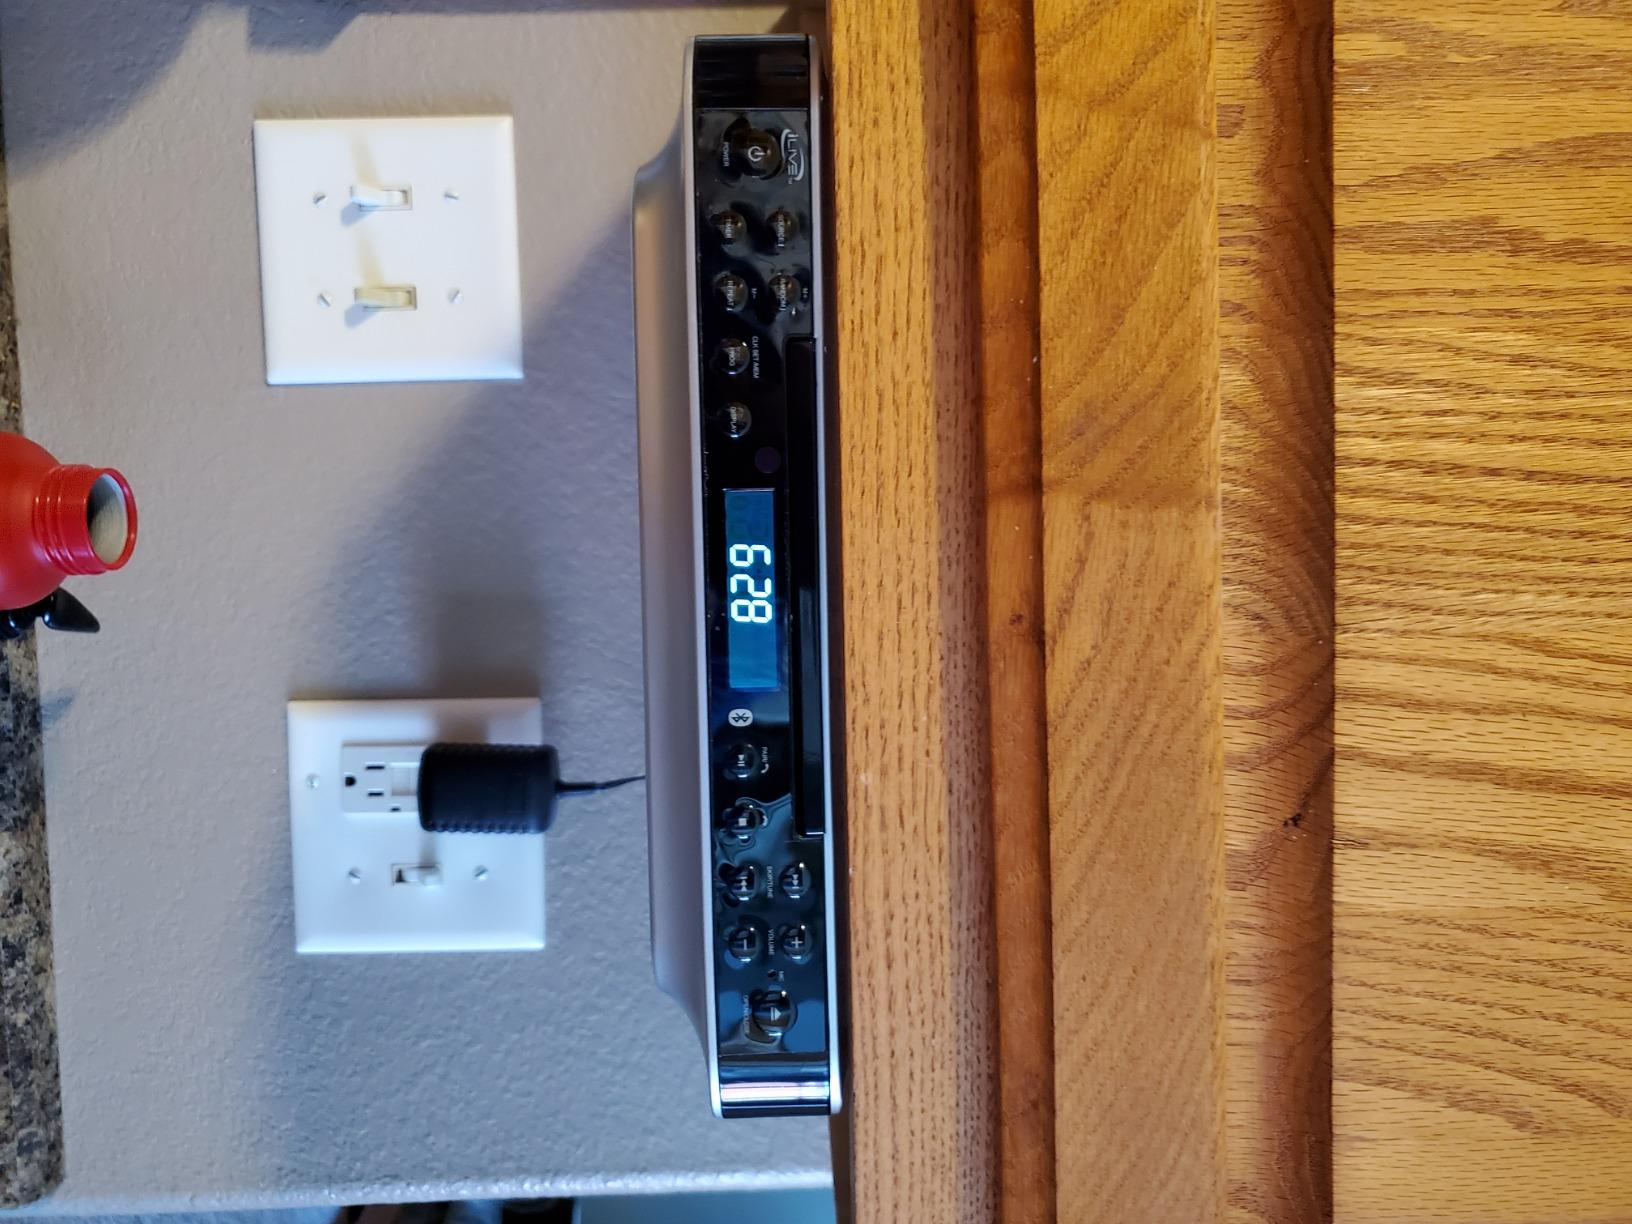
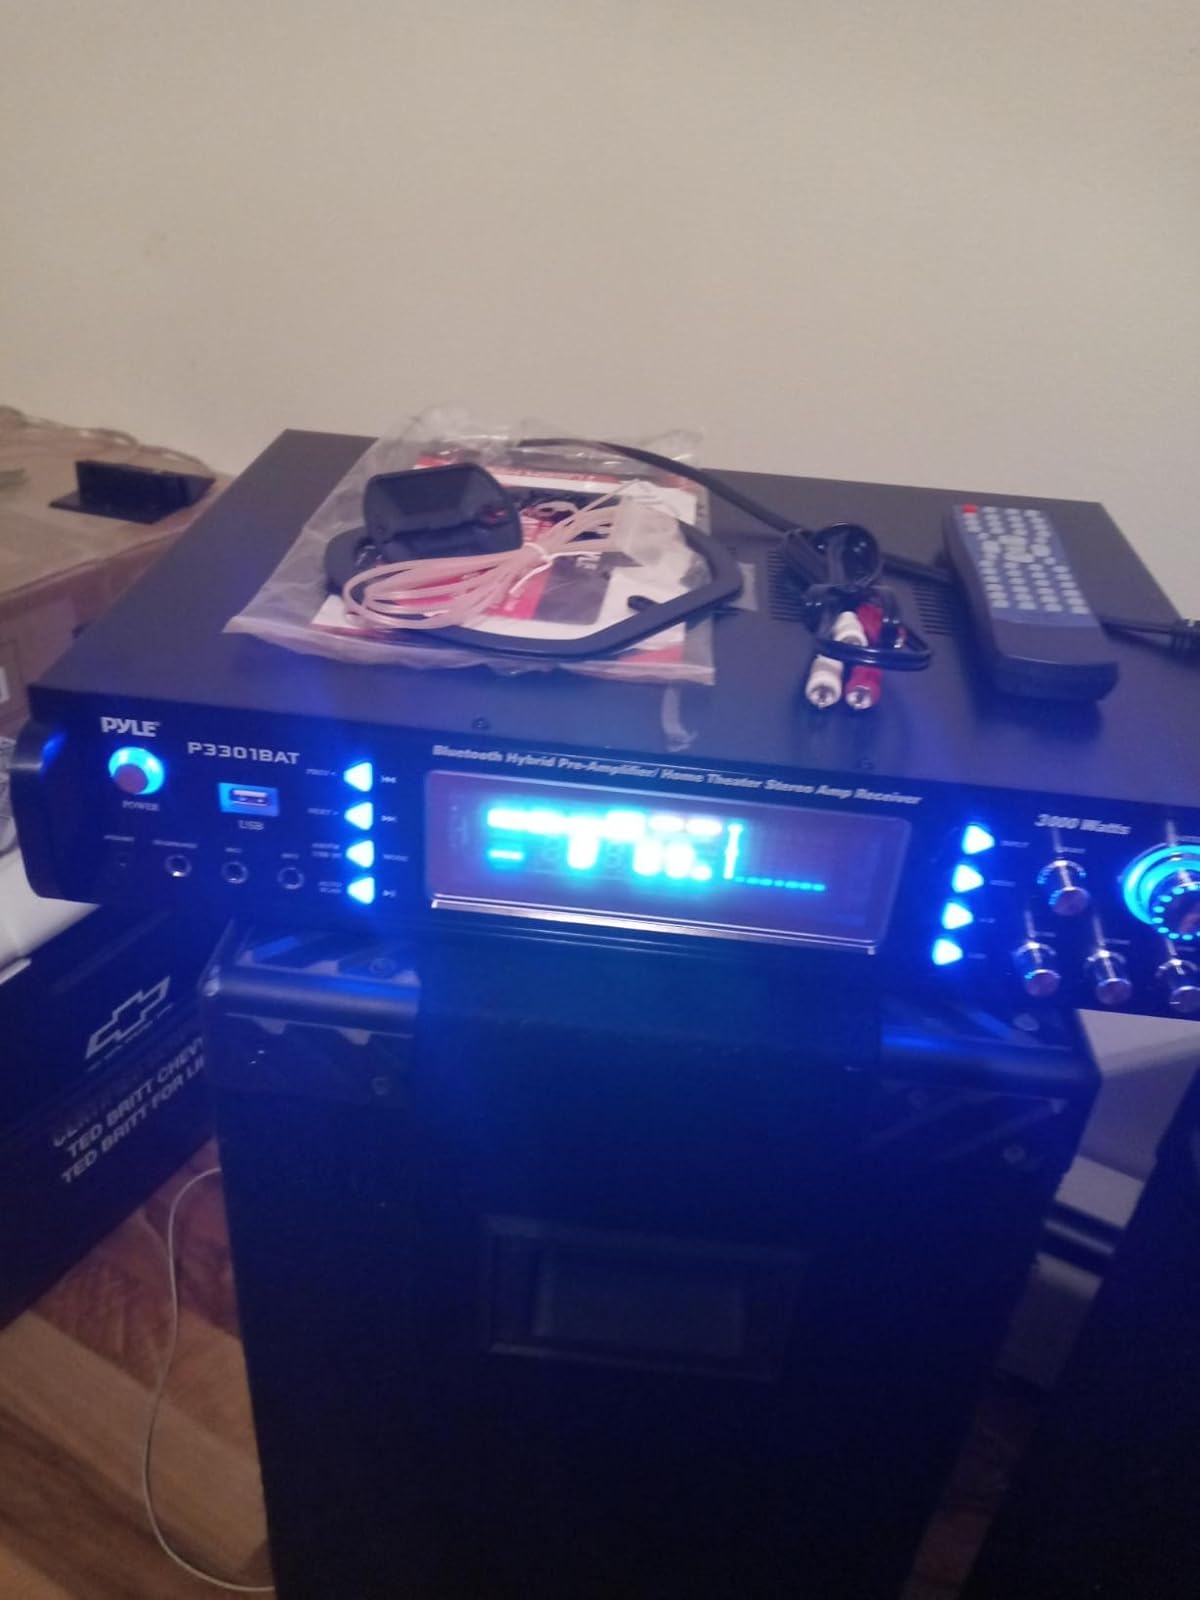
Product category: radio
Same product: no